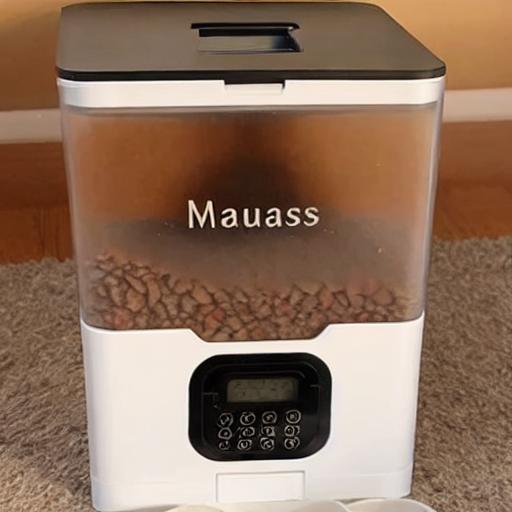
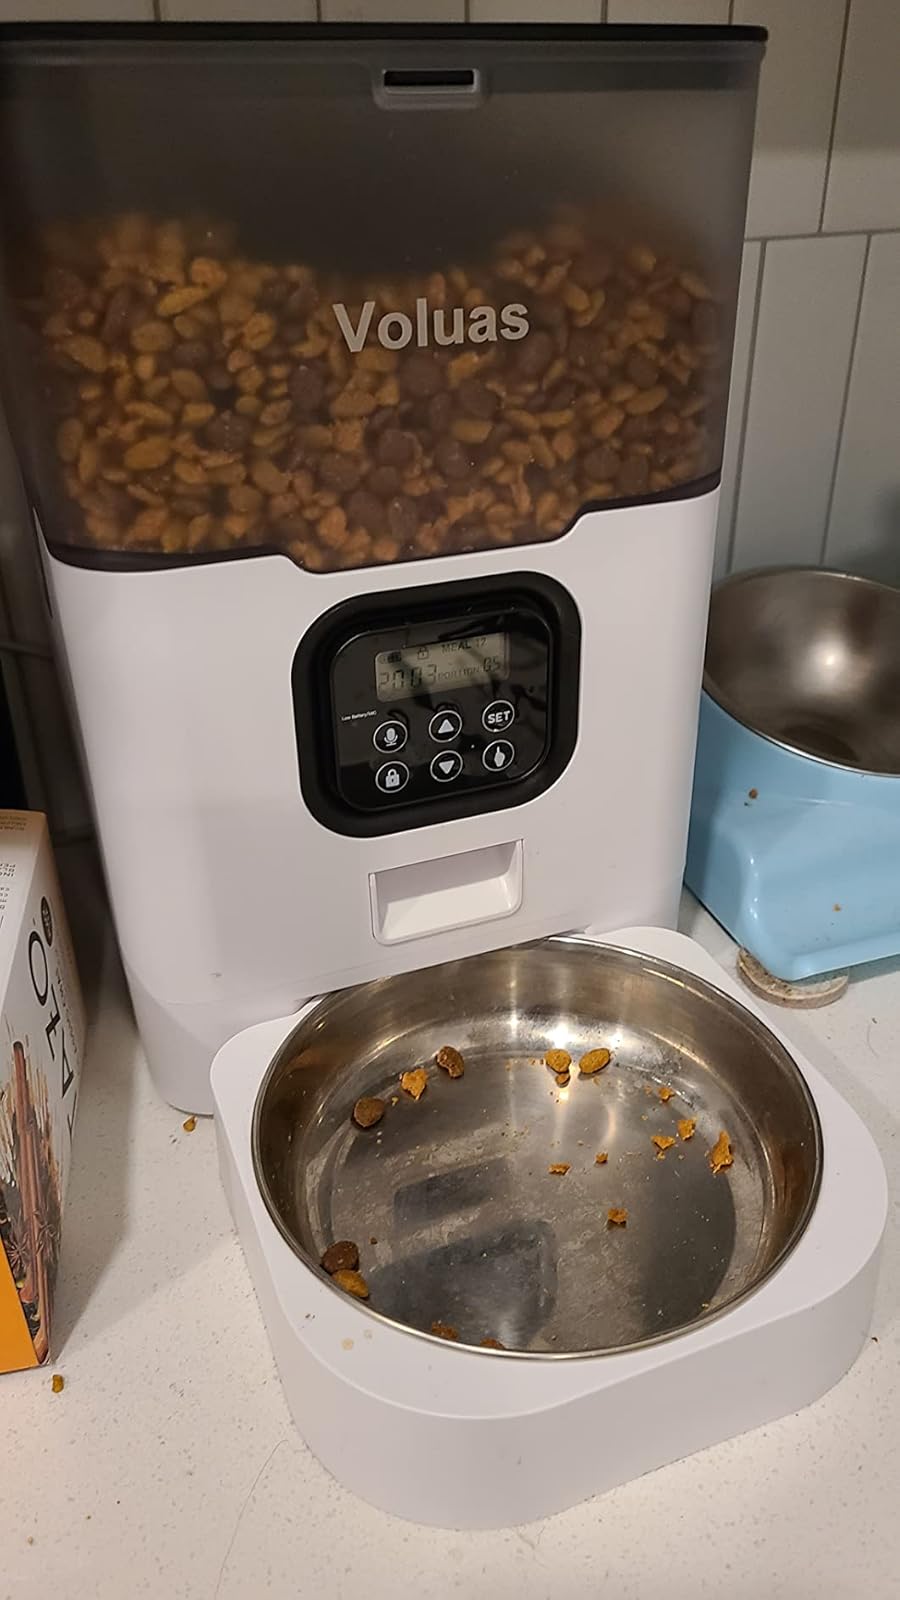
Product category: items_feeder
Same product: no